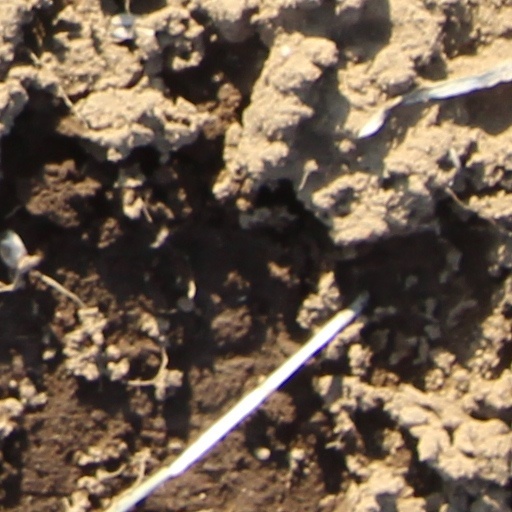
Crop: wheat